Alexander Hunter (Madras surgeon)

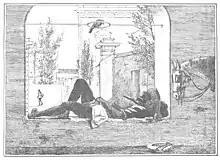
An 1842 lithographic sketch by Hunter

Hunter was born in Chittagong, the son of Richard Hunter who worked in the East India Company Civil Services in Bengal and his wife Margaret, daughter of Alexander Walker who had served as a surgeon in Bengal. The family moved to Edinburgh to live at 1 Doune Terrace around in the mid-1830s. As a town ward councillor, Richard recommended the Freedom of the City of Edinburgh awarded on 30 August 1842 to his friend from Calcutta days, Dwarkanath Tagore. Alexander, along with a cousin James, were among the first students to join the newly founded Edinburgh Academy. In 1831 he joined Edinburgh University and qualified as MD and FRCS (Edinburgh) in 1839. He visited Calcutta in 1841 in the hope of finding a medical appointment but returned unsuccessful. He however made some sketches which he published. He was nominated in November 1842 for an assistant surgeon post in Madras by EIC director and banker Martin Tucker Smith. Hunter had received some training in art at the Trustees Academy in Edinburgh alongside his medical education which he followed up with studies in Paris. Somewhere before 1850 he worked with prisoners and examined ways for them to engage in useful production of materials such as paper and cordage. He took an interest in plant products and economic botany and collaborated with local botanists like Hugh Cleghorn.